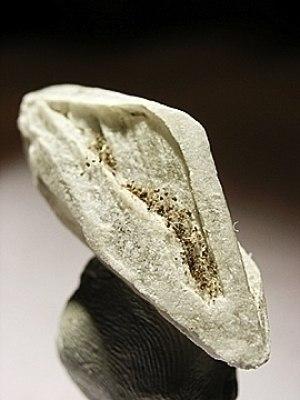
La gaylussite ou gay-lussite correspond à un carbonate pentahydraté naturel de calcium et de sodium, de formule chimique Na₂Ca(CO₃)₂ • 5 H₂O. Ce minéral de maille monoclinique, fragile, assez rare est typique des roches évaporites ou des lacs alcalins : il apparaît sous forme de cristaux prismatiques, translucide et vitreux, en épieux pseudo-octaédrique, ou plus souvent encore sous forme de poudre ou de masse blanche, parfois grise à jaunâtre.